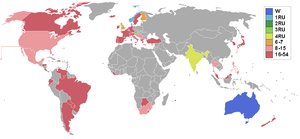
Miss Monde 1972, est la 22ᵉ élection de Miss Monde, qui s'est déroulée au Royal Albert Hall de Londres, au Royaume-Uni, le 1ᵉʳ décembre 1972.